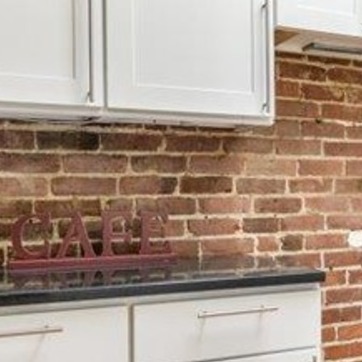
Material: brick